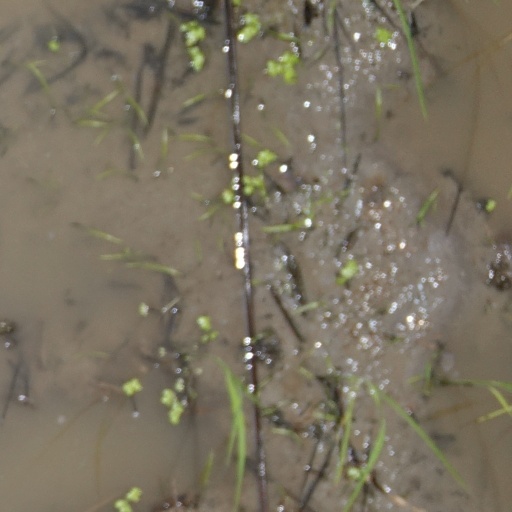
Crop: rice